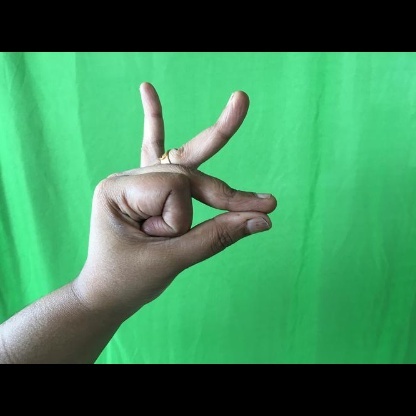
Mudra: Bramaram